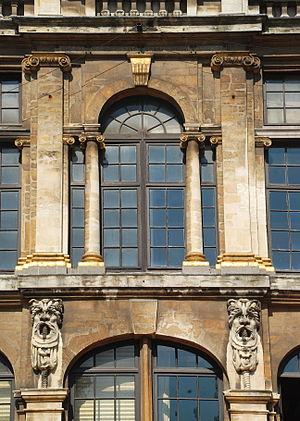
Belgique - Bruxelles - Grand-Place - Maison du Pigeon
La serlienne est un groupement de trois baies dont la baie centrale est couverte d'un arc en plein cintre, les deux baies latérales sont couvertes d'un linteau à hauteur de l'imposte. Les baies latérales sont généralement plus étroites que la baie centrale : dans les cas extrêmes, elles peuvent se restreindre à un jour étroit entre le piédroit de la serlienne et la colonne ou le pilier recevant la naissance de l'arc central.